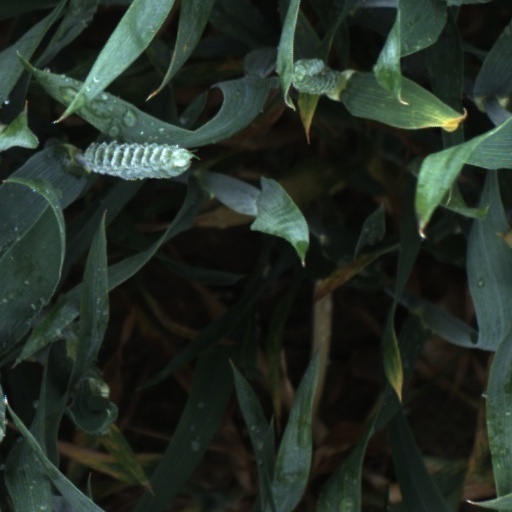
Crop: wheat